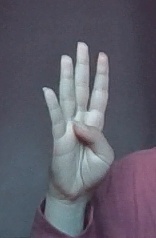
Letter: kaaf